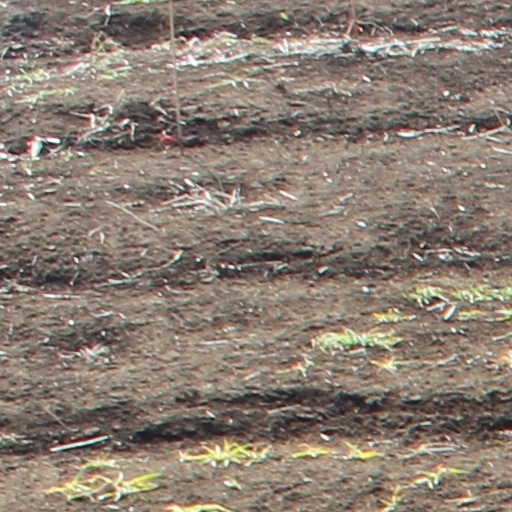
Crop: wheat